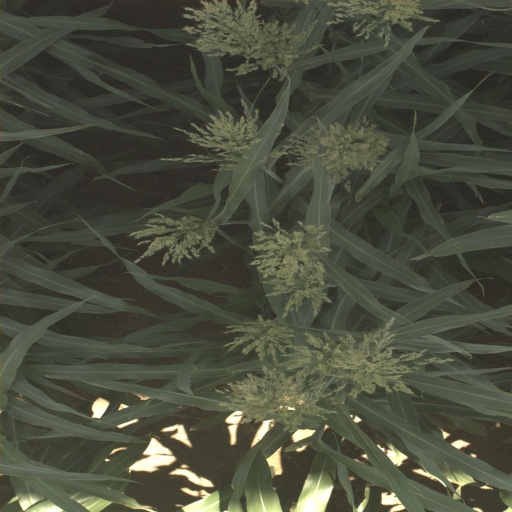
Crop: sorghum